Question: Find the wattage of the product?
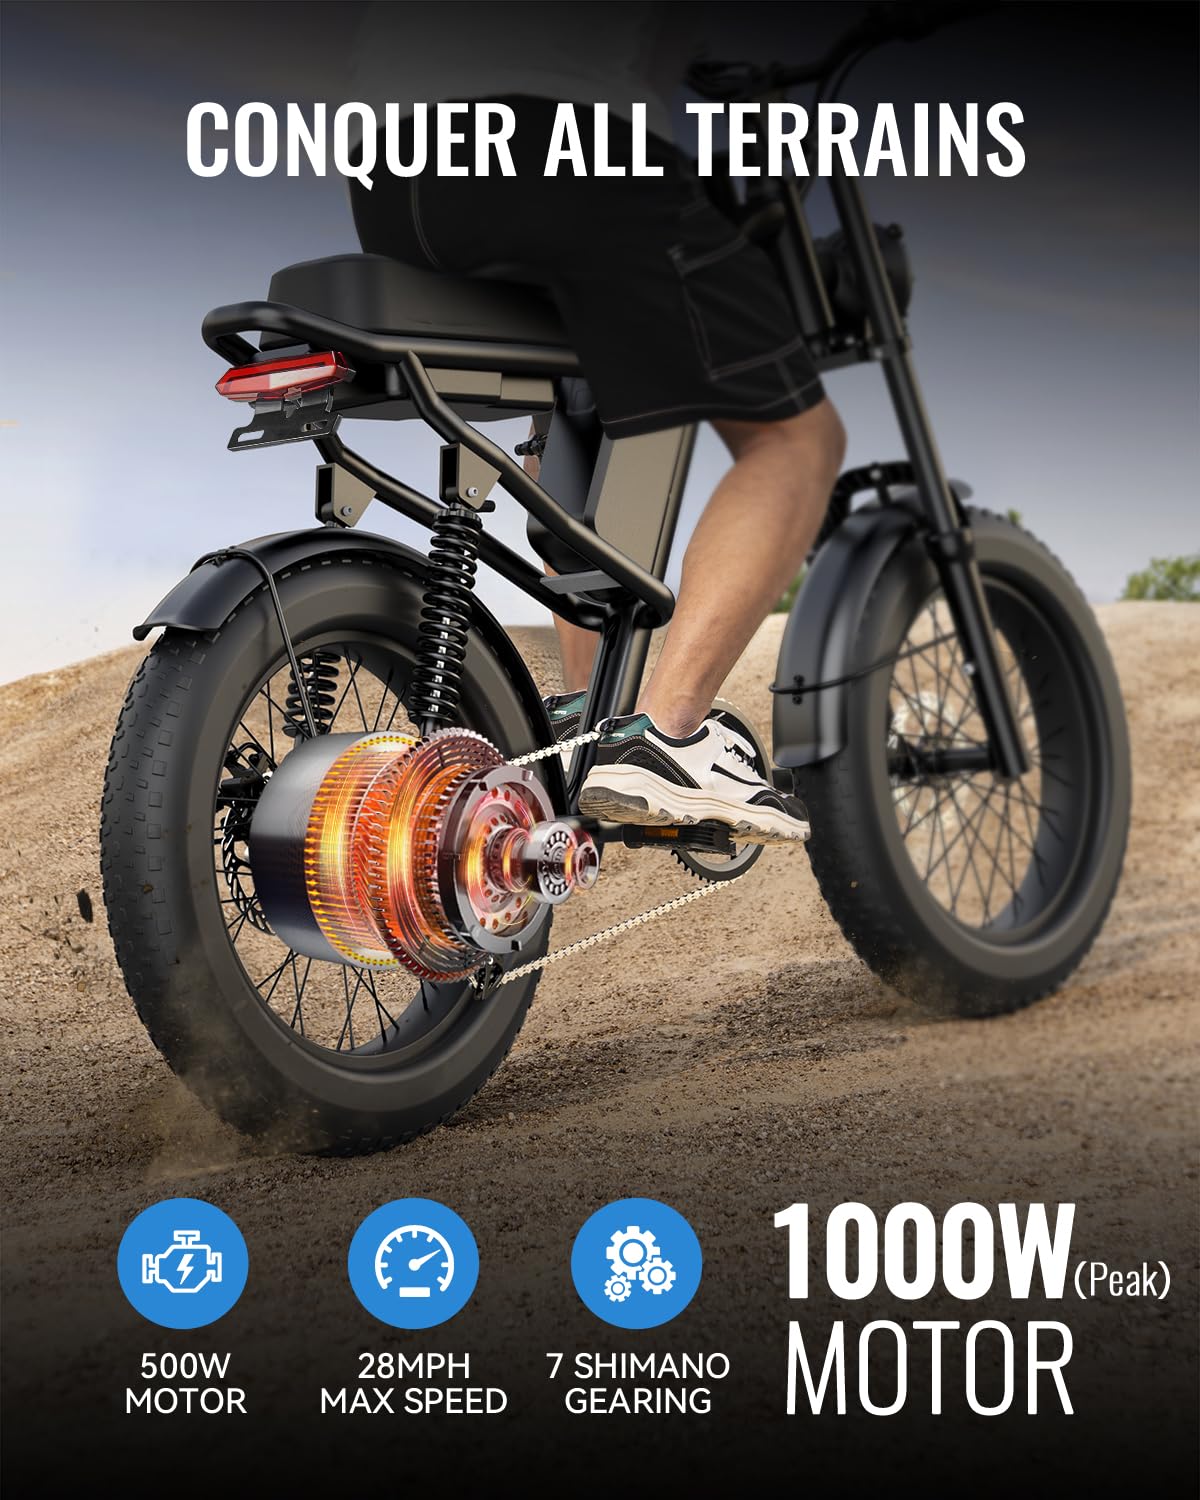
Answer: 1000.0 watt